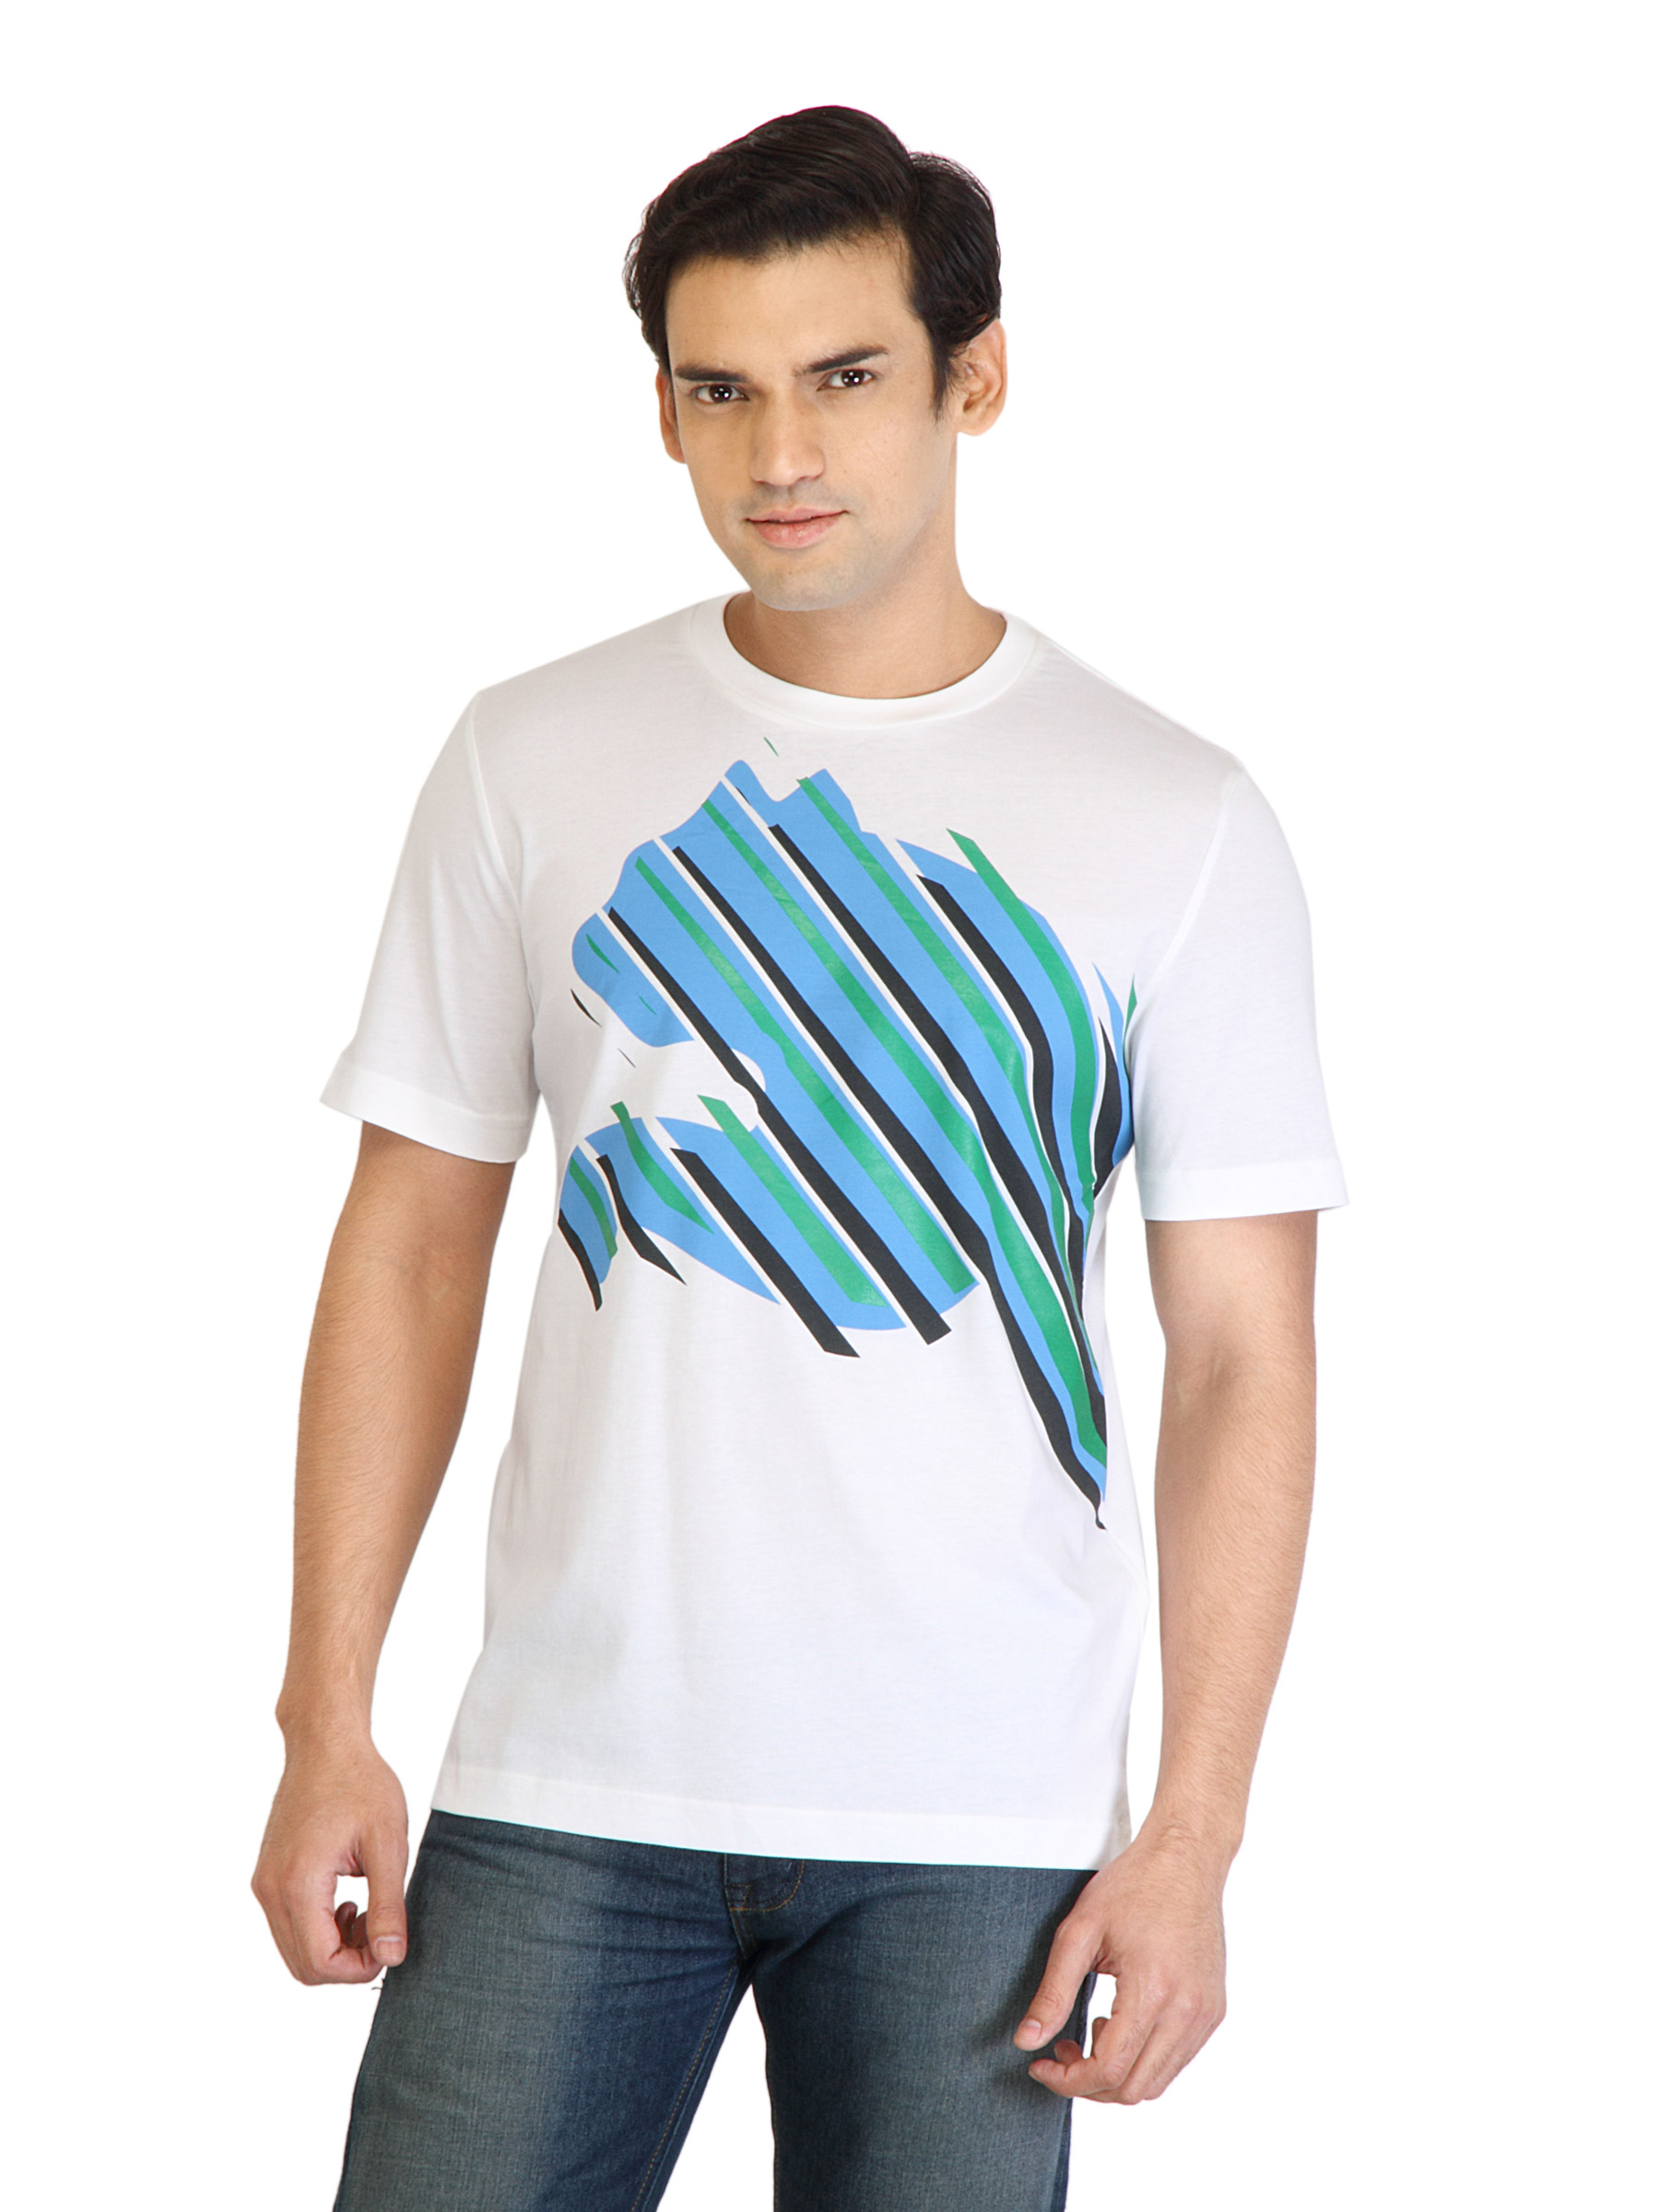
Puma Men Disect White TShirt
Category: Apparel / Topwear / Tshirts
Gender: Men
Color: White
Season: Fall 2011
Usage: Casual